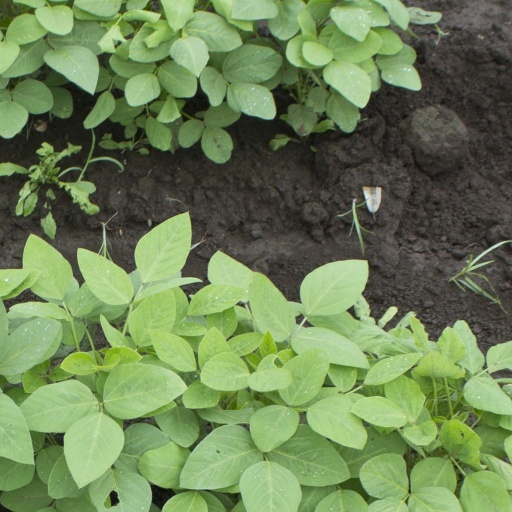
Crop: soybean